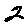
Label: 2